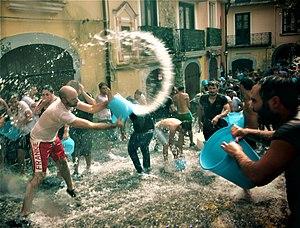
Campagna est une commune de la province de Salerne en Campanie.